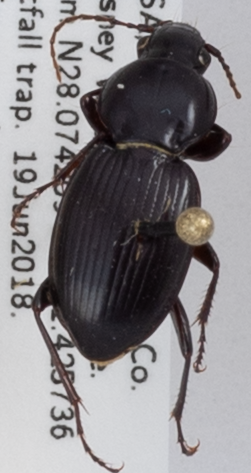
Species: Cyclotrachelus faber
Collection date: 2018-06-19
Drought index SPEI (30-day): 0.9
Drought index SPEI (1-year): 0.54
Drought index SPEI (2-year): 0.03